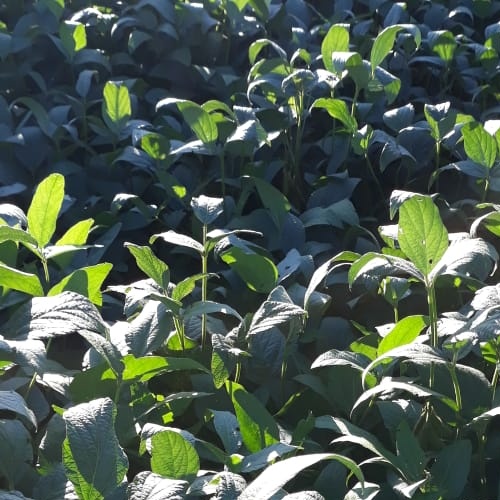
Label: Diabrotica_speciosa